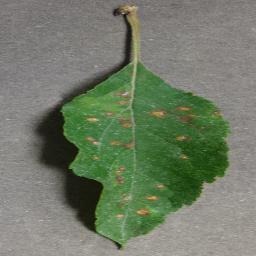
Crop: apple
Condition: cedar_rust